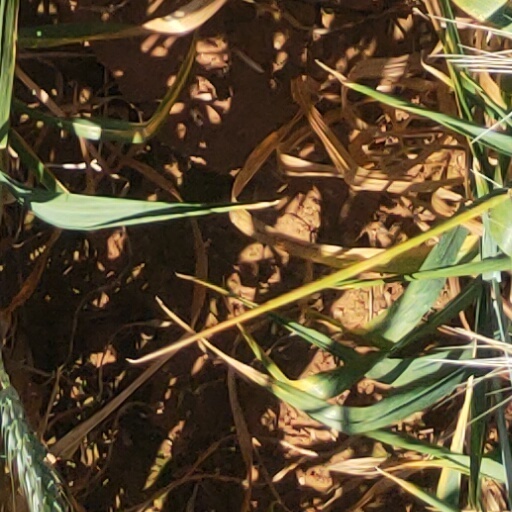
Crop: wheat